Ole Carlson House

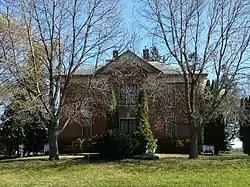

The Ole Carlson House is a historic farmhouse in Dodge County, Minnesota. Located in Canisteo Township, it is on County Road 15, approximately south of Kasson, Minnesota. In 1981, the home remained in the ownership of the grandson and great-grandson of Ole Carlson. The private home was placed on the National Register of Historic Places (NRHP) in 1982, and was delisted in 2025.